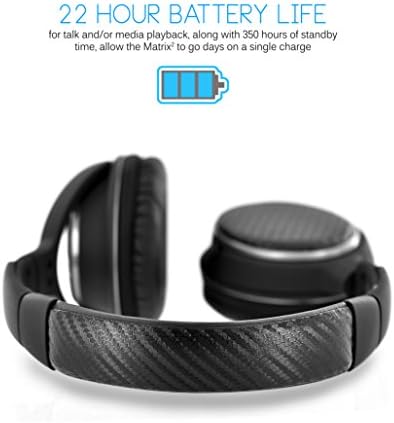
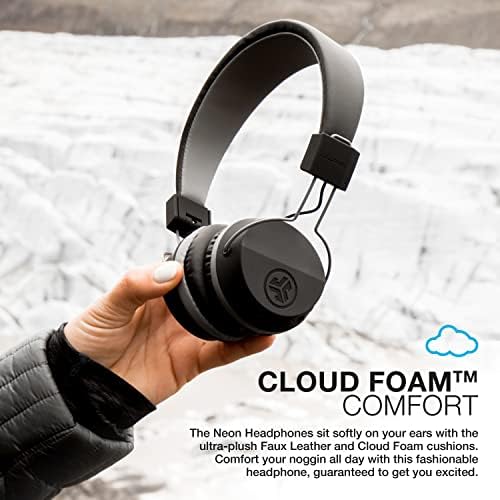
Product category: headphones
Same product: no